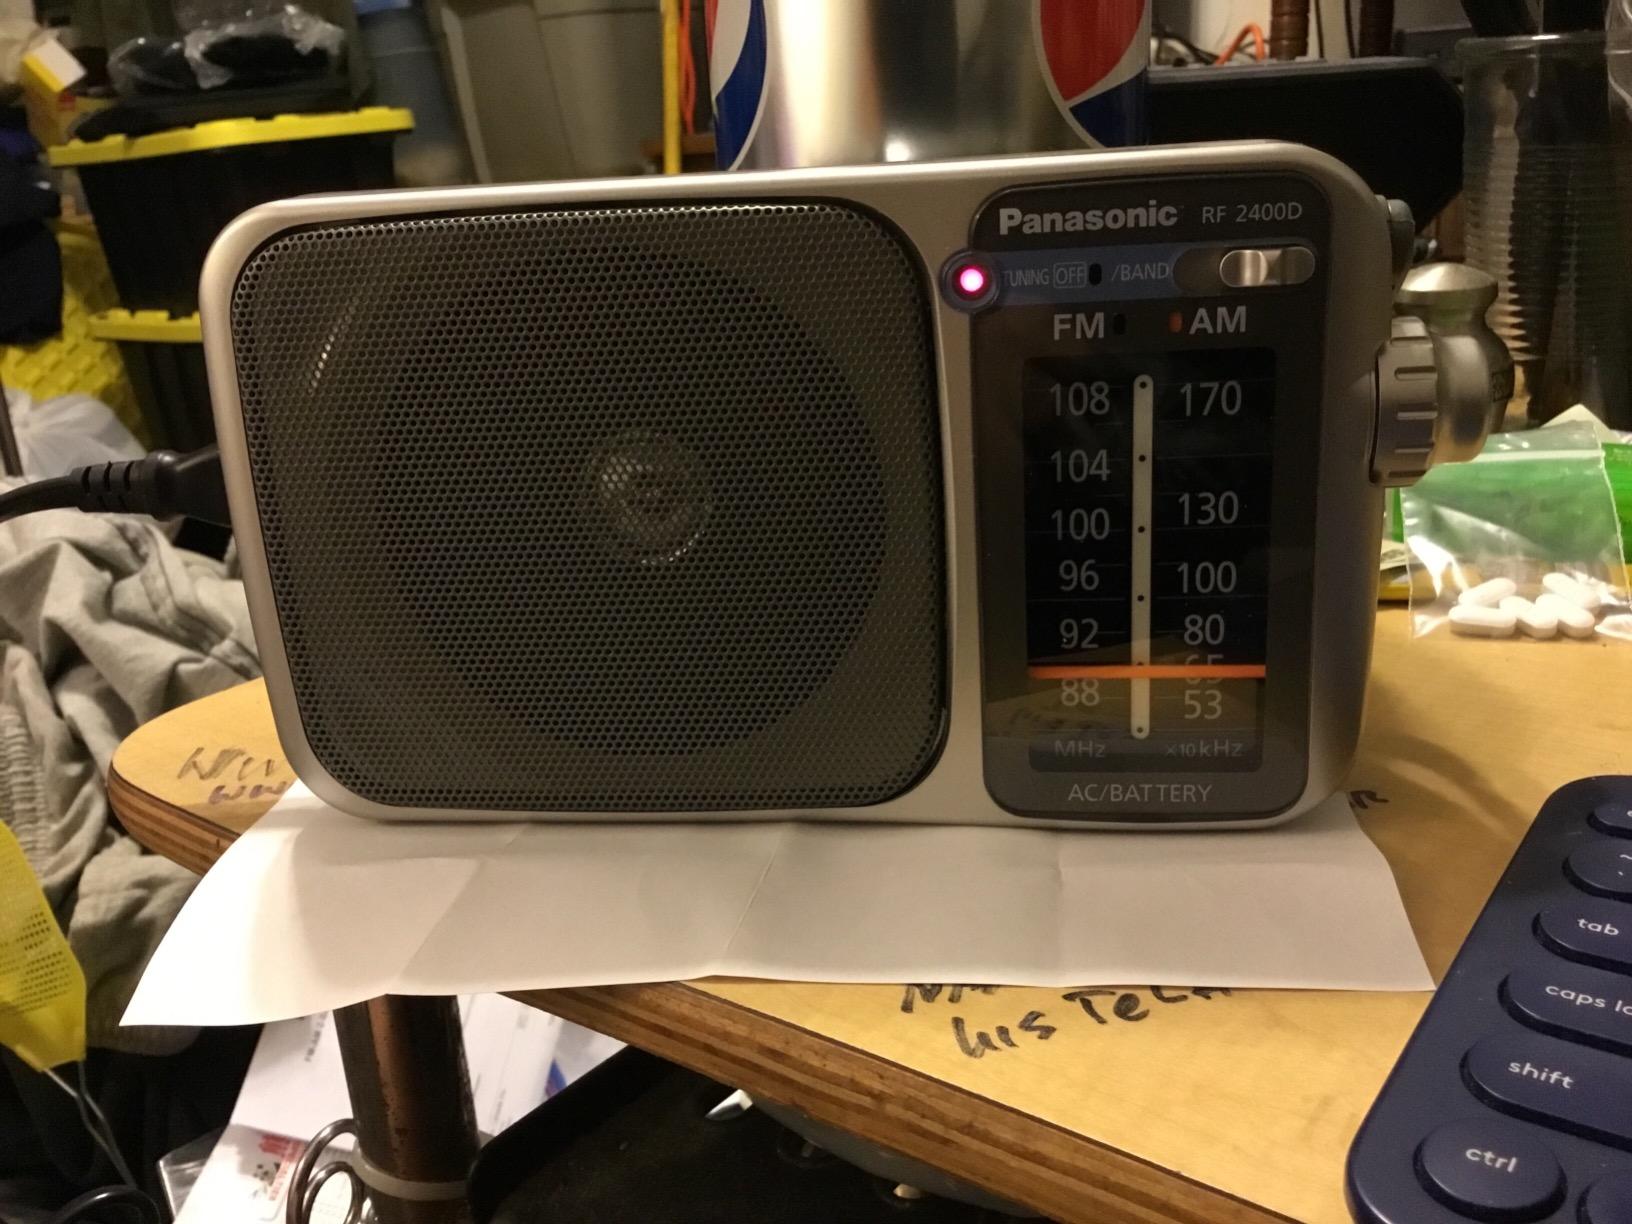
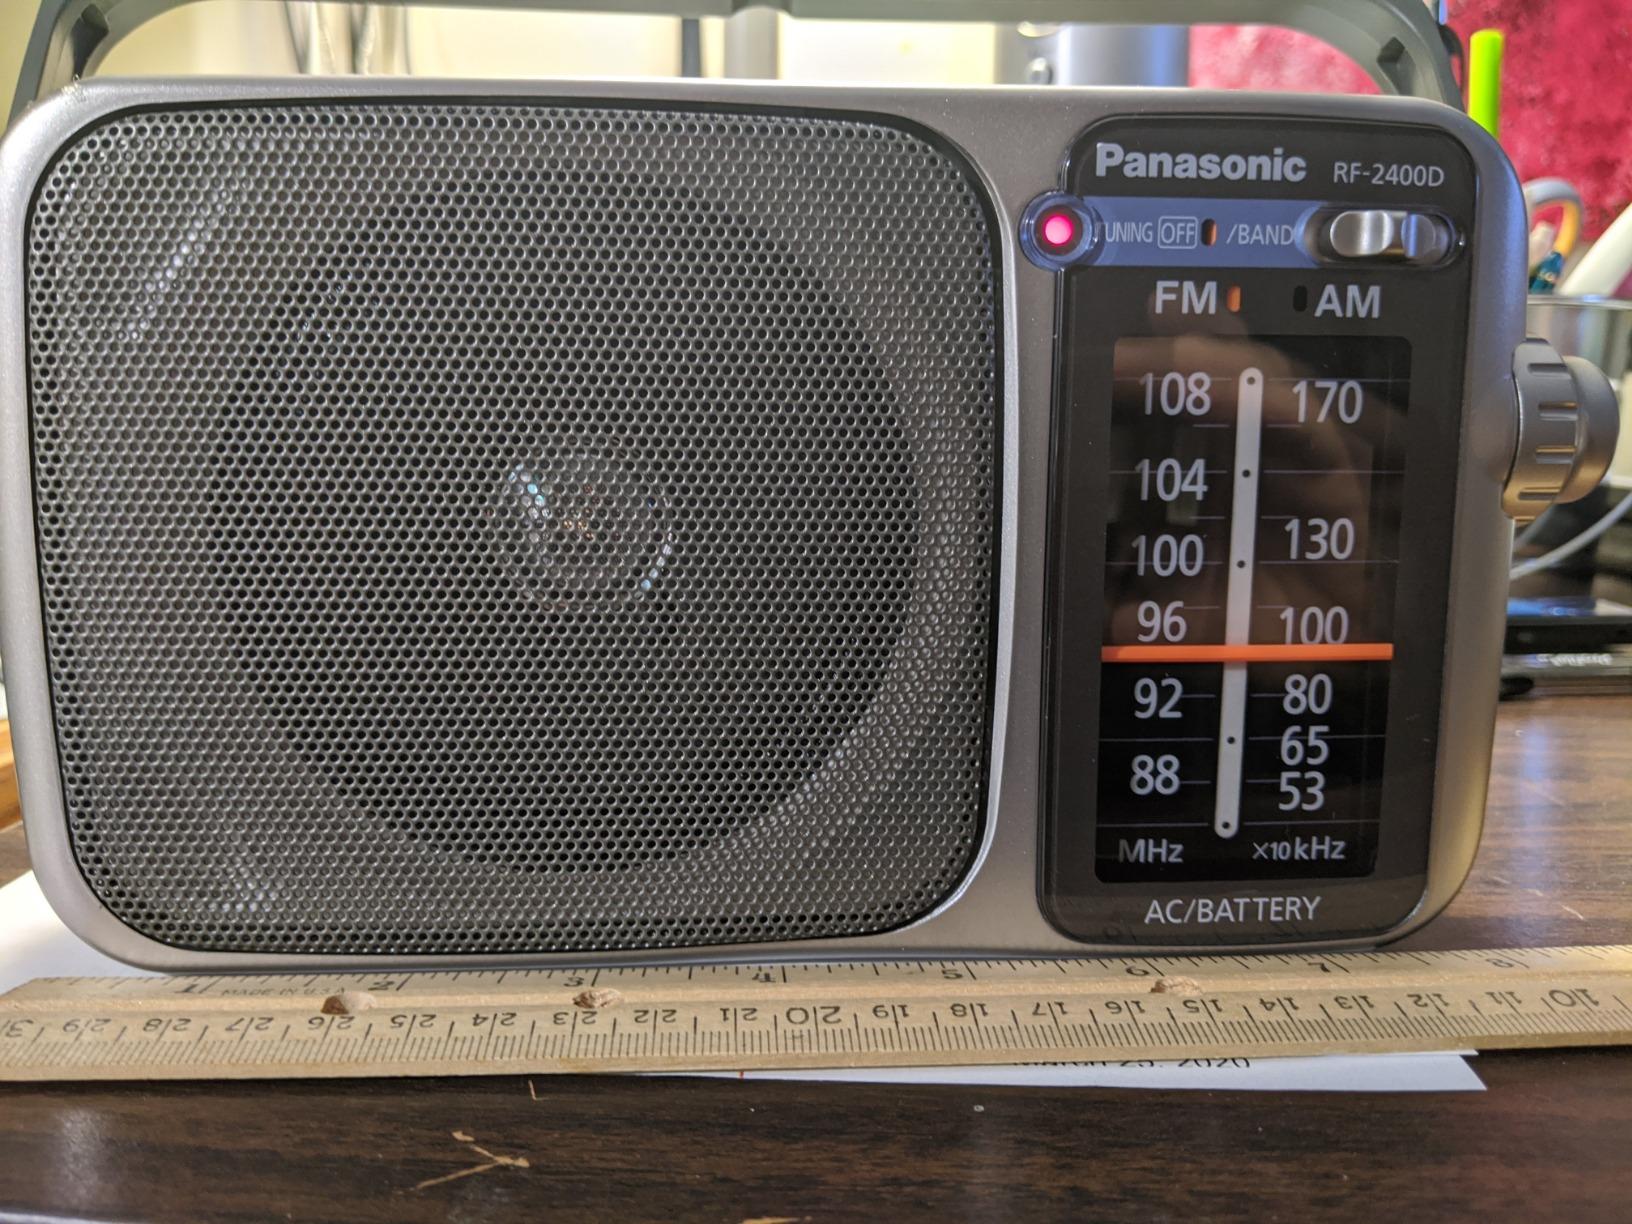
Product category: radio
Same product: yes